10th Connecticut Infantry Regiment

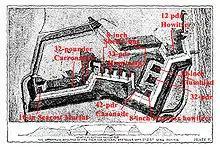
Plan of Fort Wagner, with overlay showing armament

During 1862, despite the Union Army advances along the Carolina coast, the Confederacy had largely succeeded in defending its territory, beating back the stronger Union forces with superior battlefield leadership. At the beginning of 1863, the Union Army was still in search of a major, morale-boosting victory.